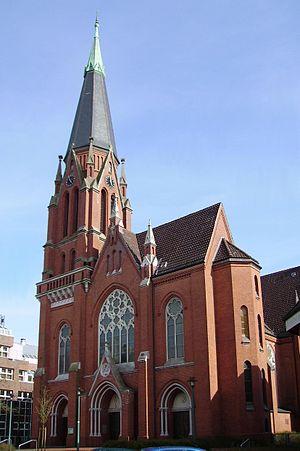
Geestemünde est une ancienne ville allemande située dans le land actuel de Brême.